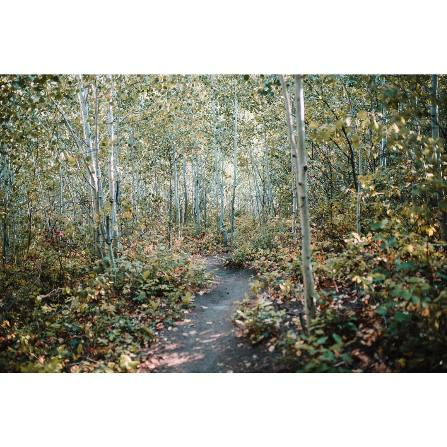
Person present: No